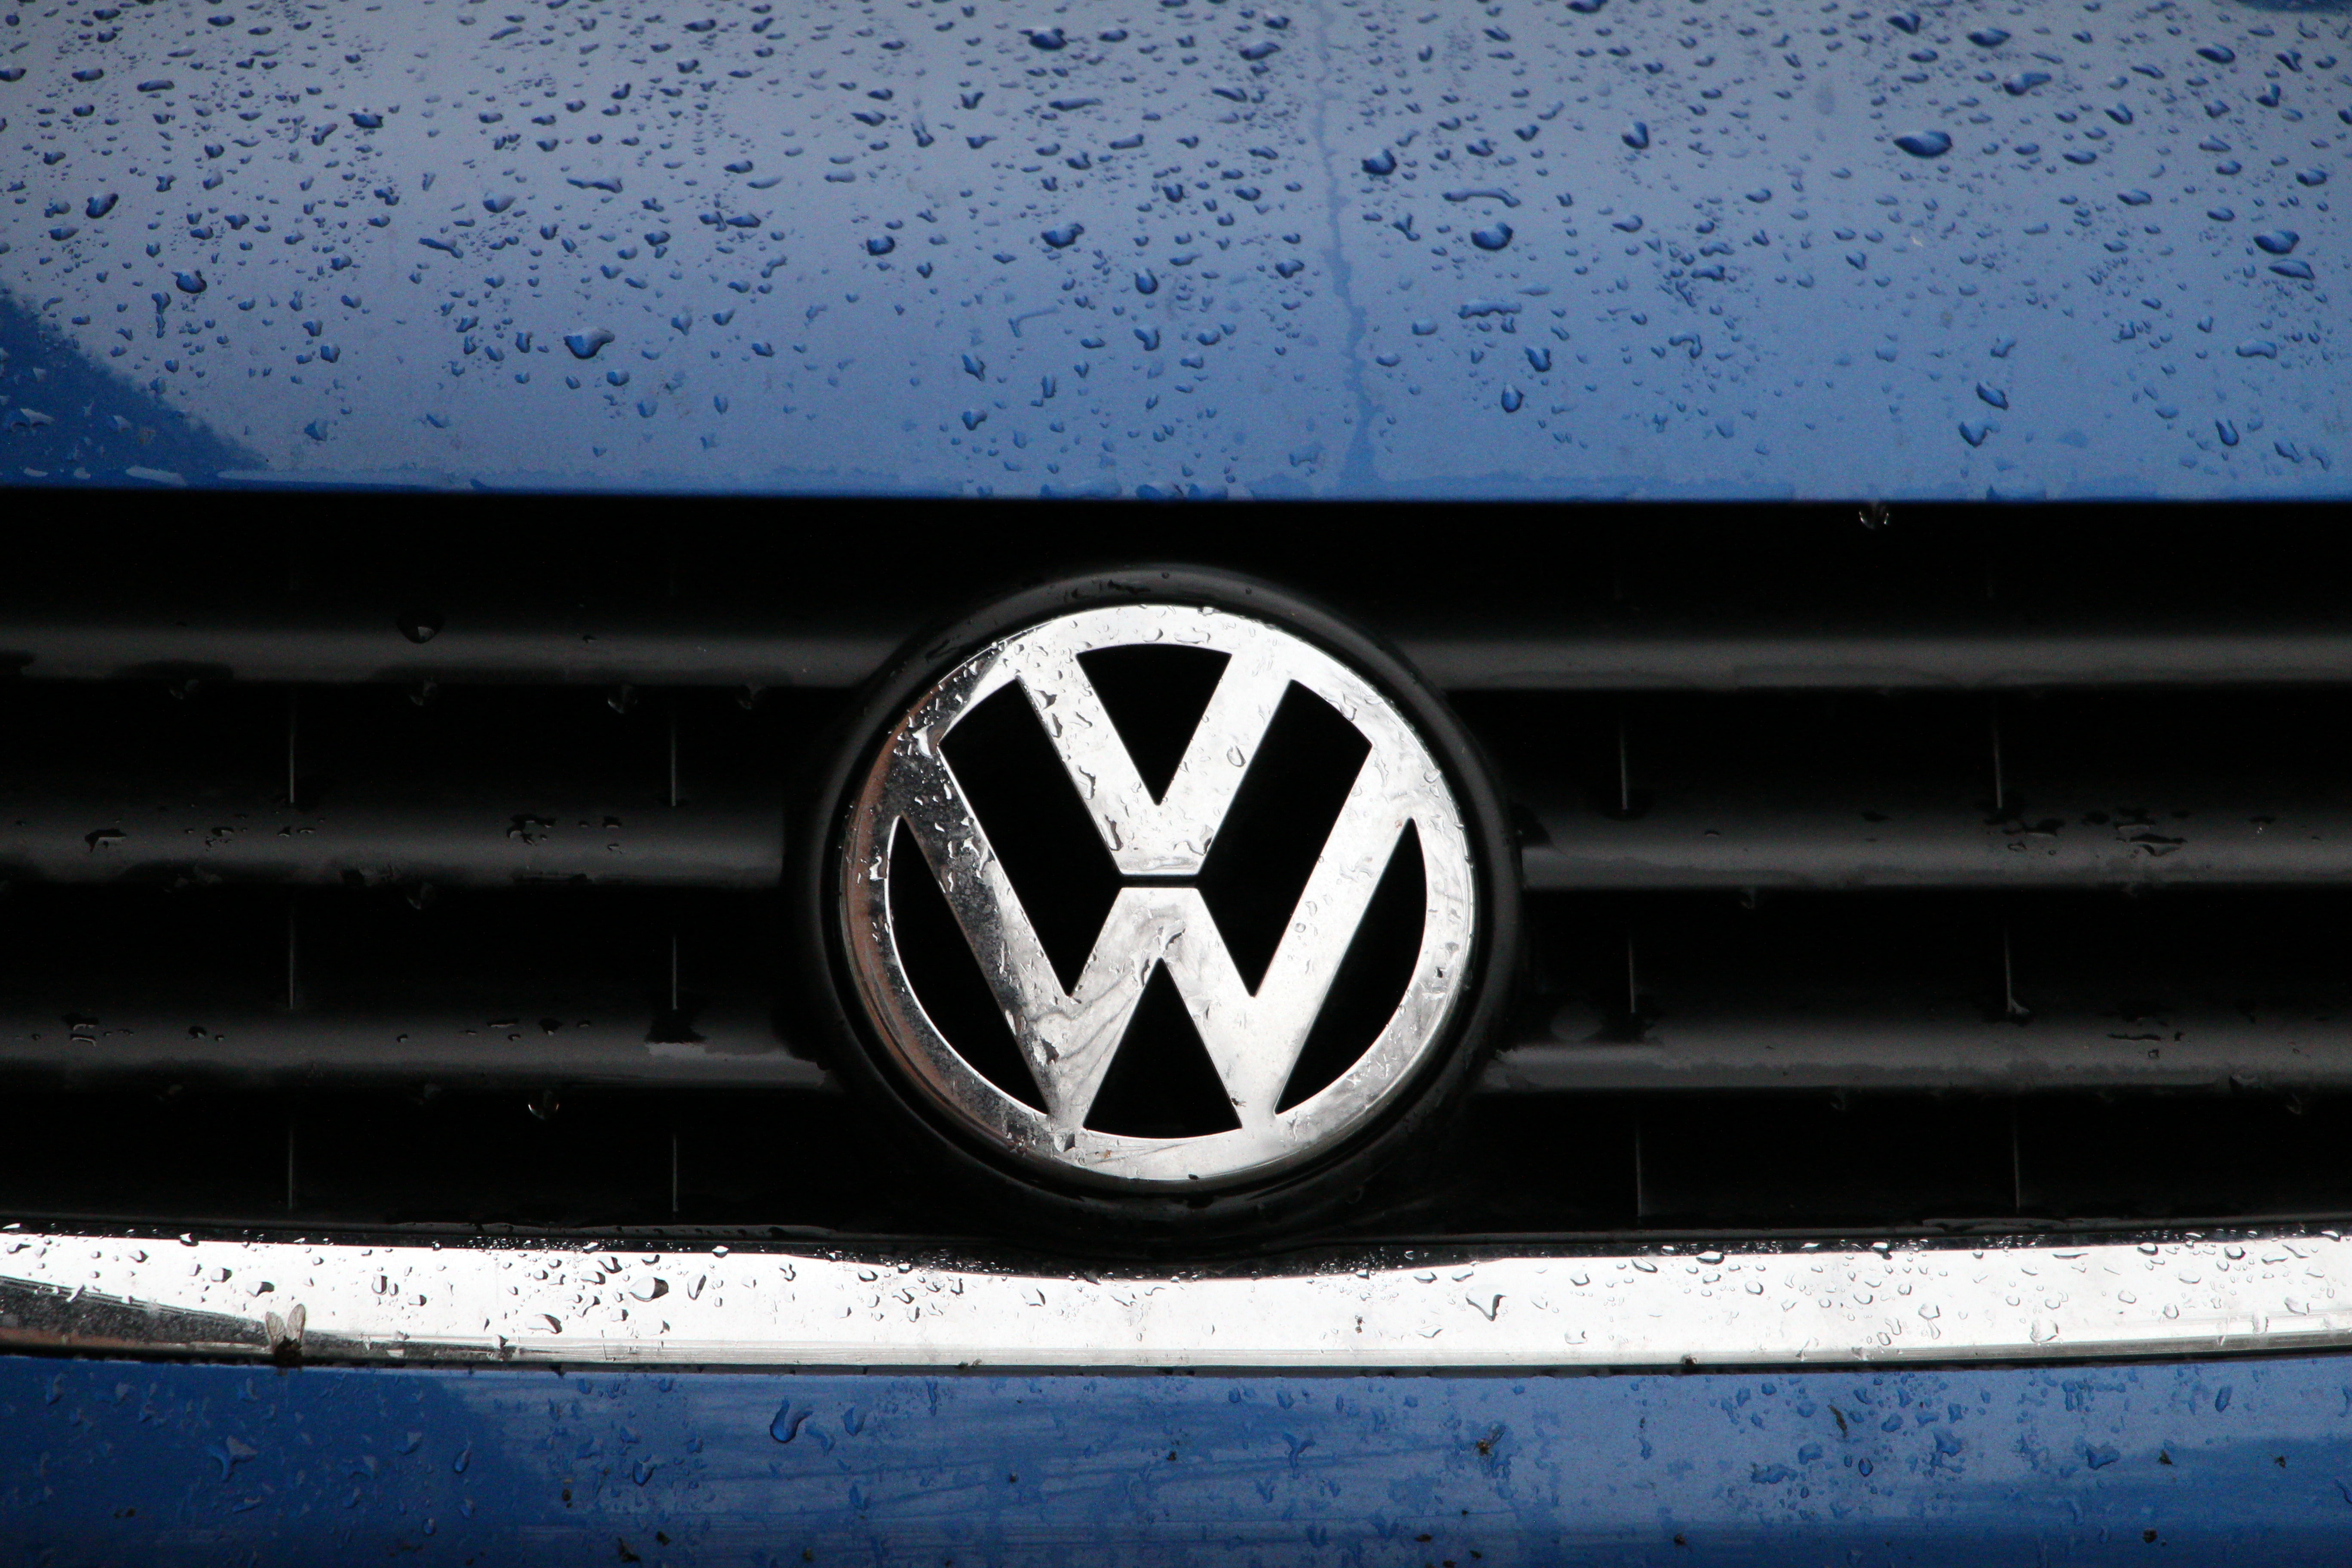
light, car, wheel, rain, number, vw, volkswagen, wet, vehicle, symbol, grille, bumper, font, chrome, logo, rim, automobile make, automotive exterior, vehicle registration plate